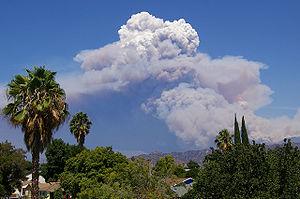
Un pyrocumulus, cumulus Flammagenitus selon le nouvel Atlas international des nuages de 2017, est un nuage de la famille des cumulus qui se forment au-dessus d’une source de chaleur intense. Il se forme en général lors de feux de forêts ou d’éruptions volcaniques mais peut également se développer au-dessus de cheminées industrielles ou autres sources de chaleur et de particules fines. La dynamique de formation n’est pas différente des autres nuages convectifs, la source de chaleur servant à déstabiliser l’atmosphère.